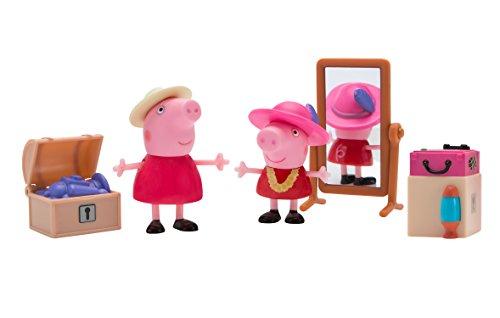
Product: Peppa Pig Little Rooms Dress Up Playset
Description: All your favorite characters from the famous TV series, Peppa Pig.
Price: $9.99
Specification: ProductDimensions:3.5x5.5x6.5inches|ItemWeight:5ounces|ShippingWeight:5ounces(Viewshippingratesandpolicies)|DomesticShipping:ItemcanbeshippedwithinU.S.|InternationalShipping:ThisitemcanbeshippedtoselectcountriesoutsideoftheU.S.LearnMore|ASIN:B076BHD4ZF|Itemmodelnumber:97004|Manufacturerrecommendedage:24monthsandup|Batteries:2LR44batteriesrequired.(included)